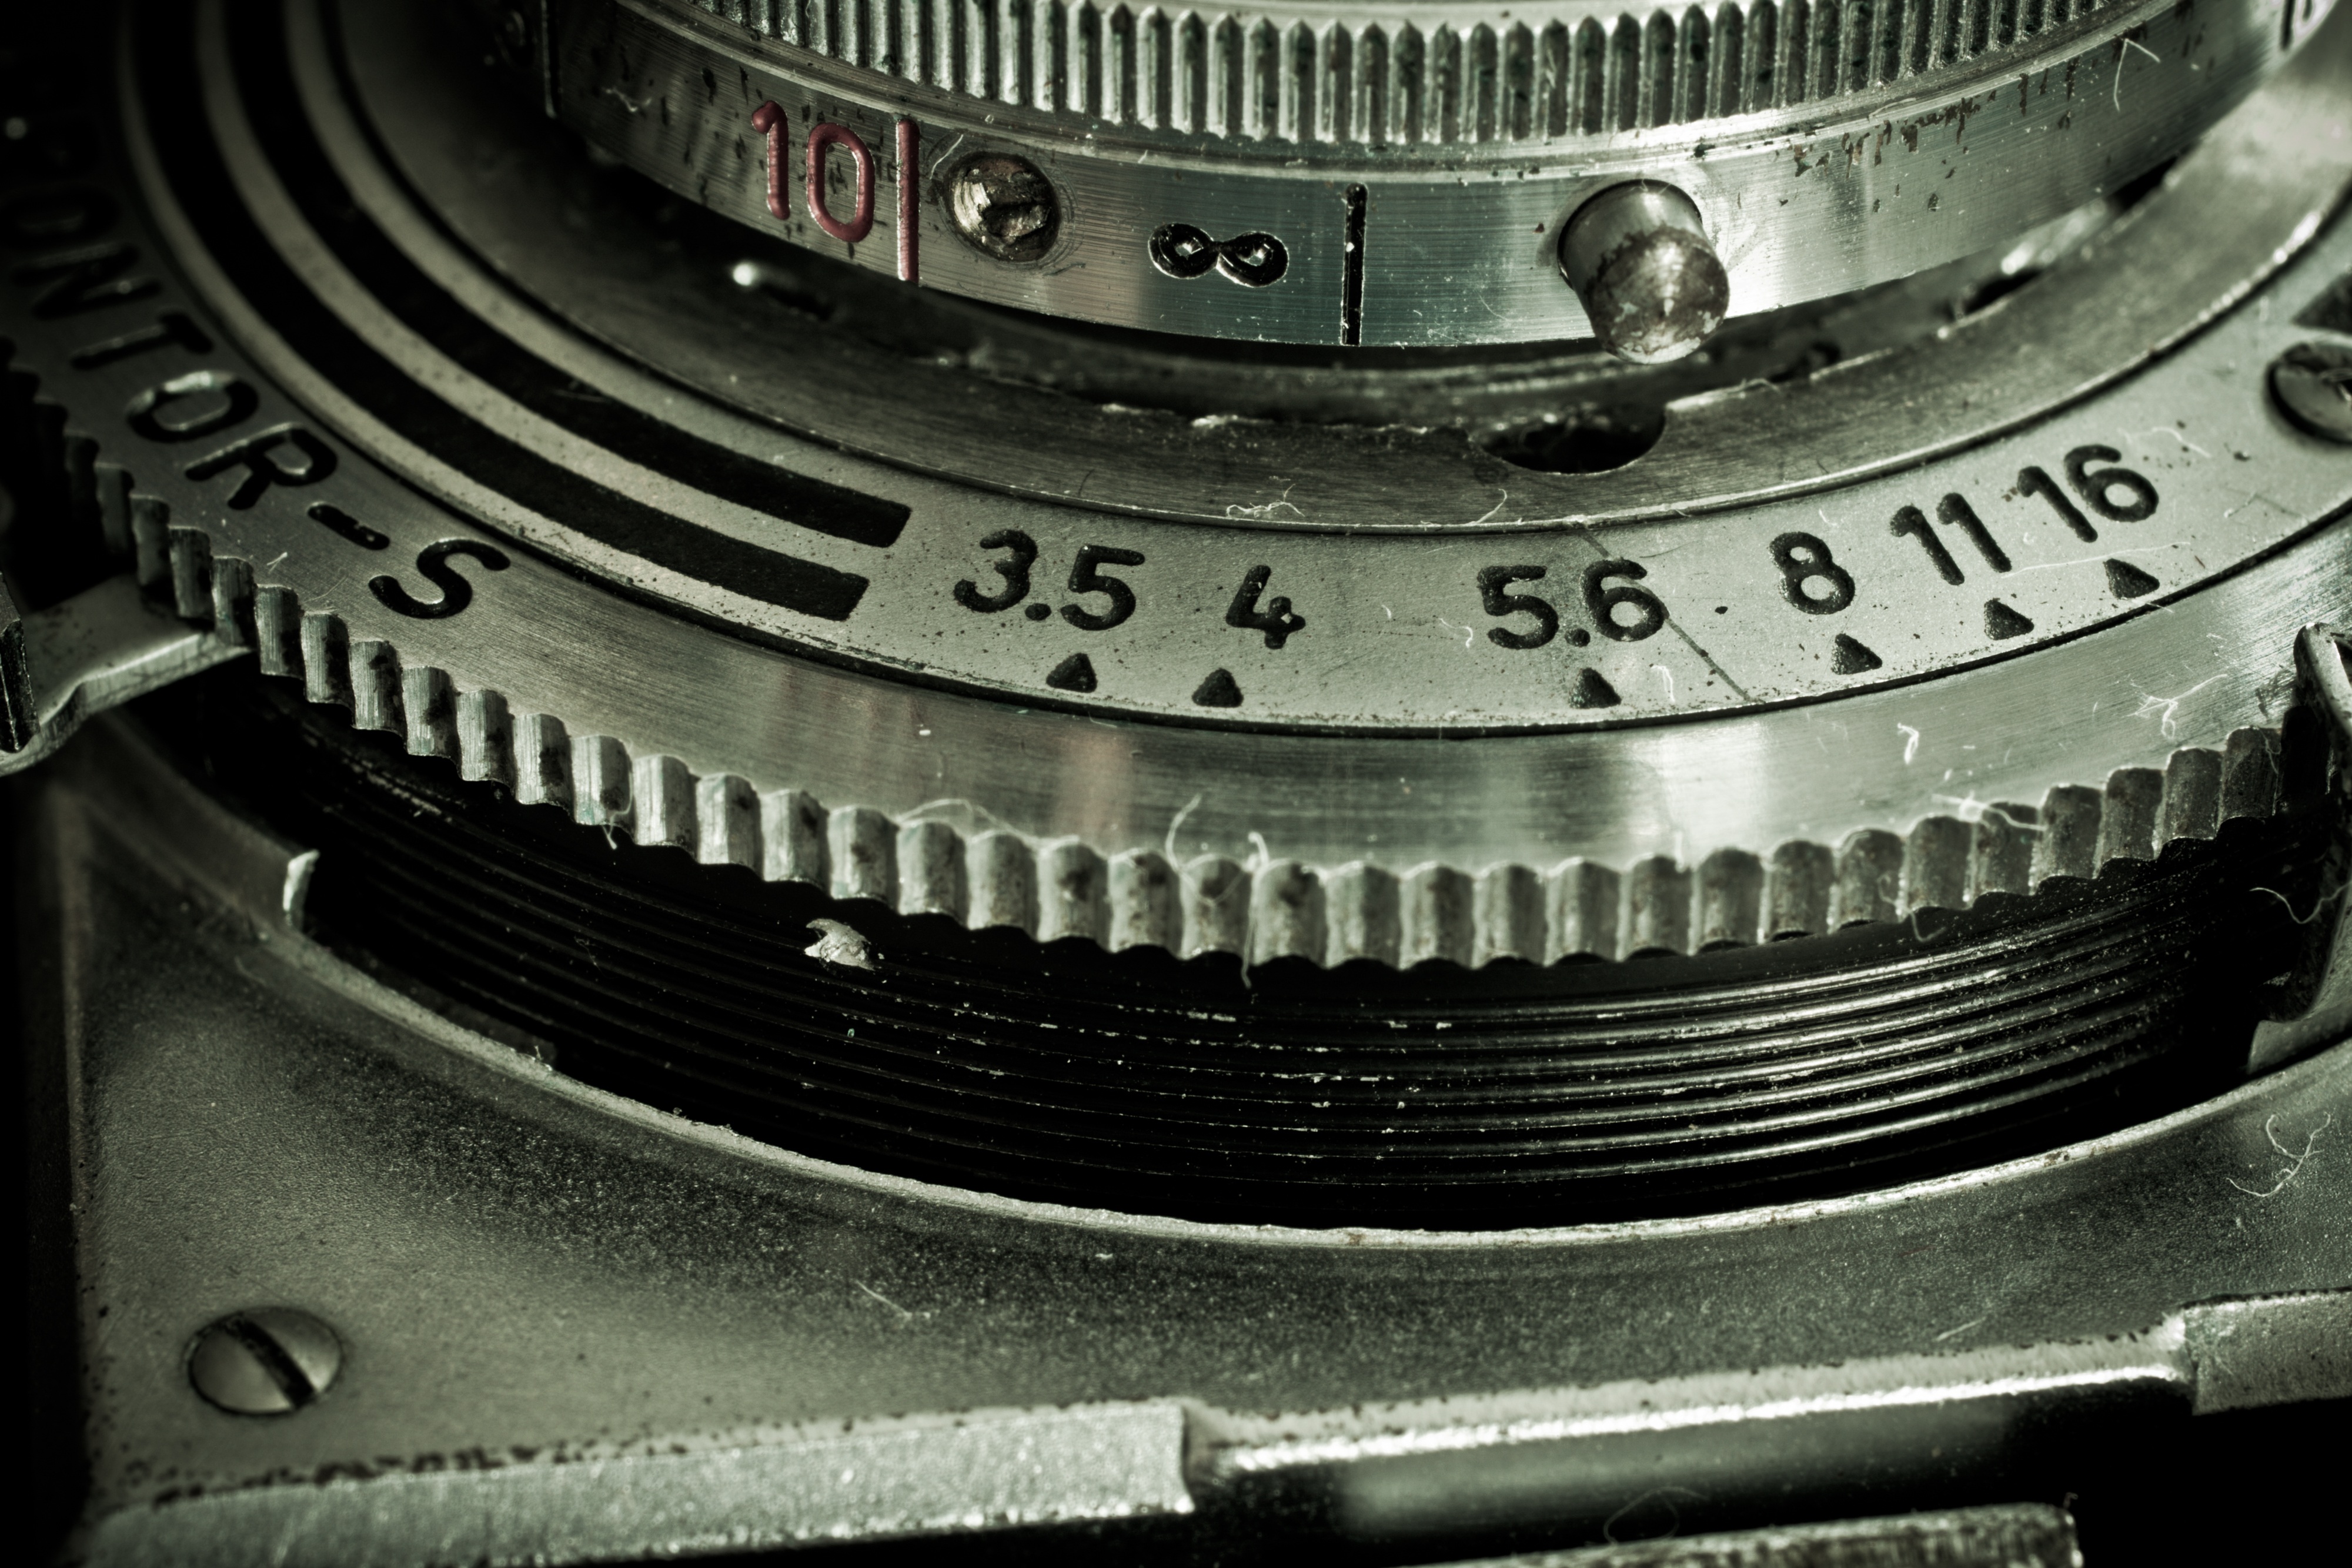
camera, wheel, retro, old, nostalgia, photograph, agfa, past, photo camera